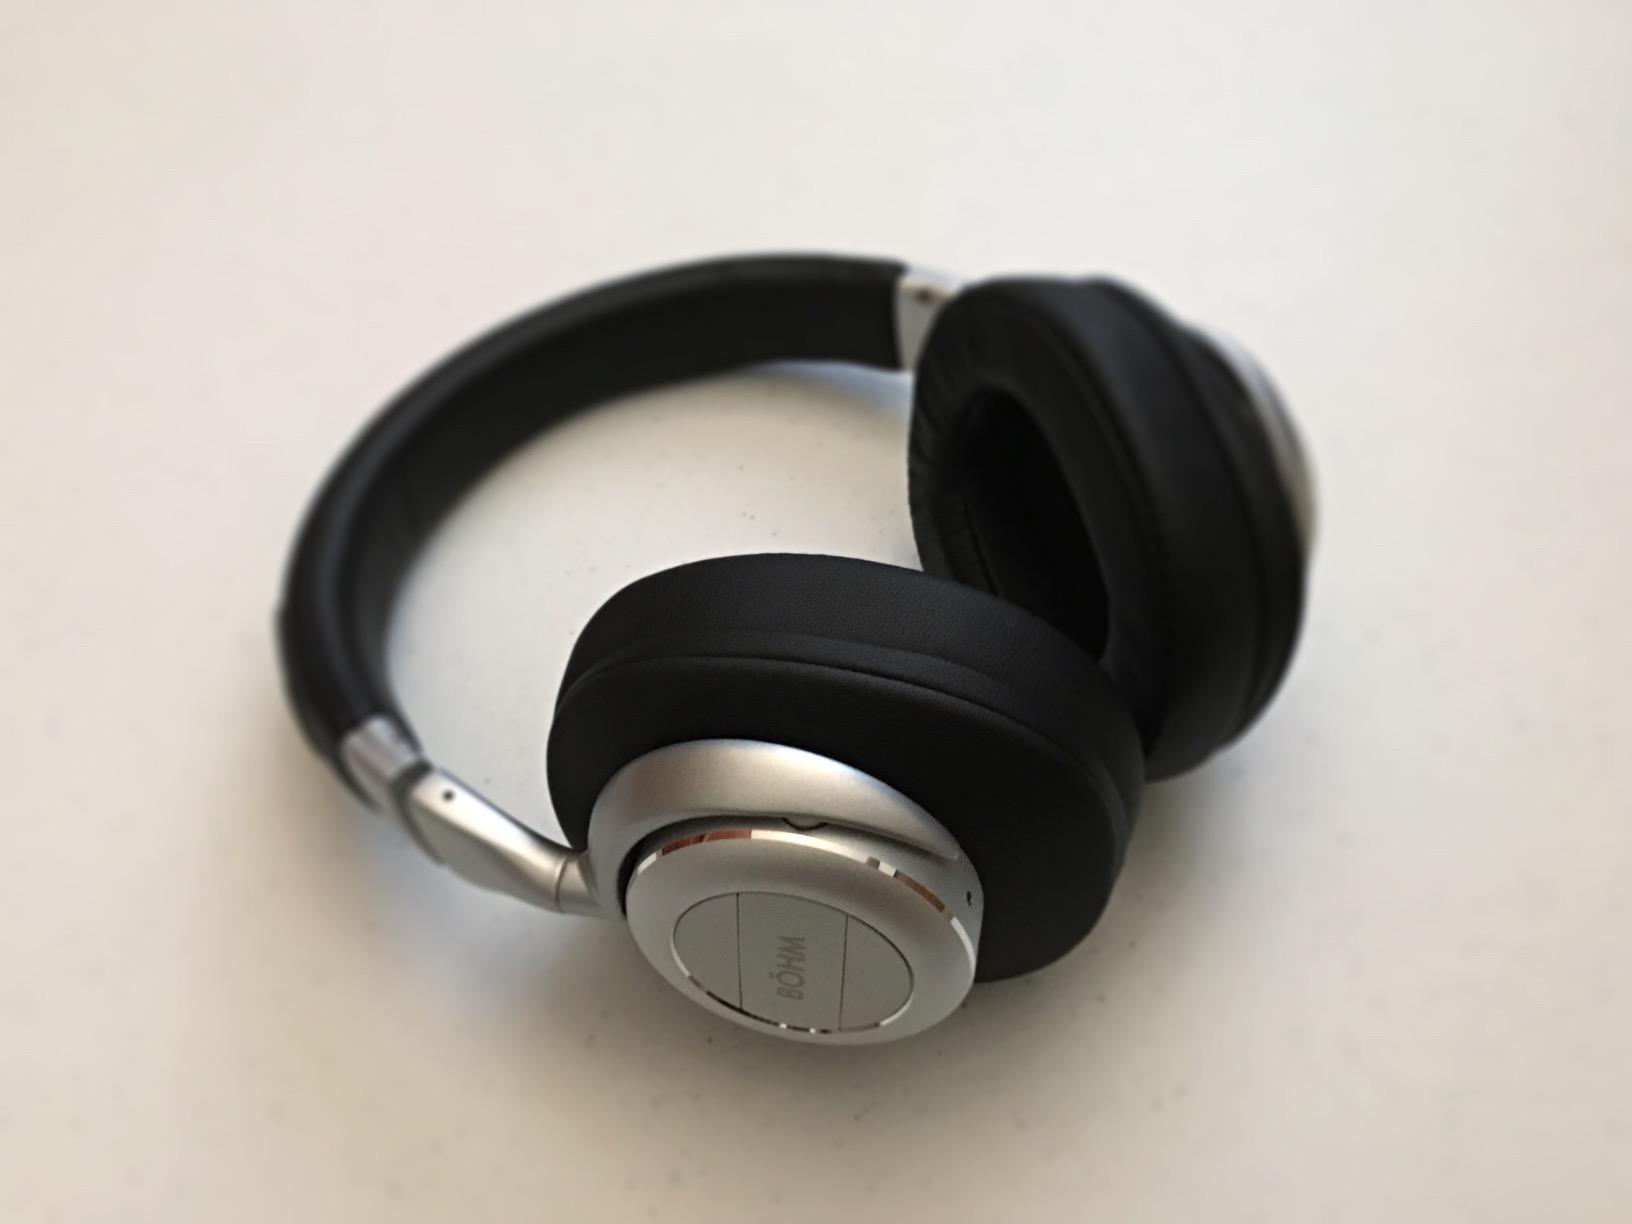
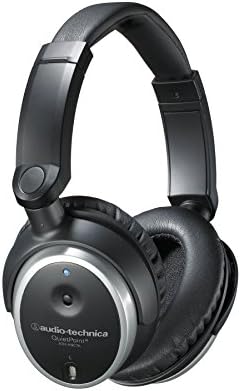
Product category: headphones
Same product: no